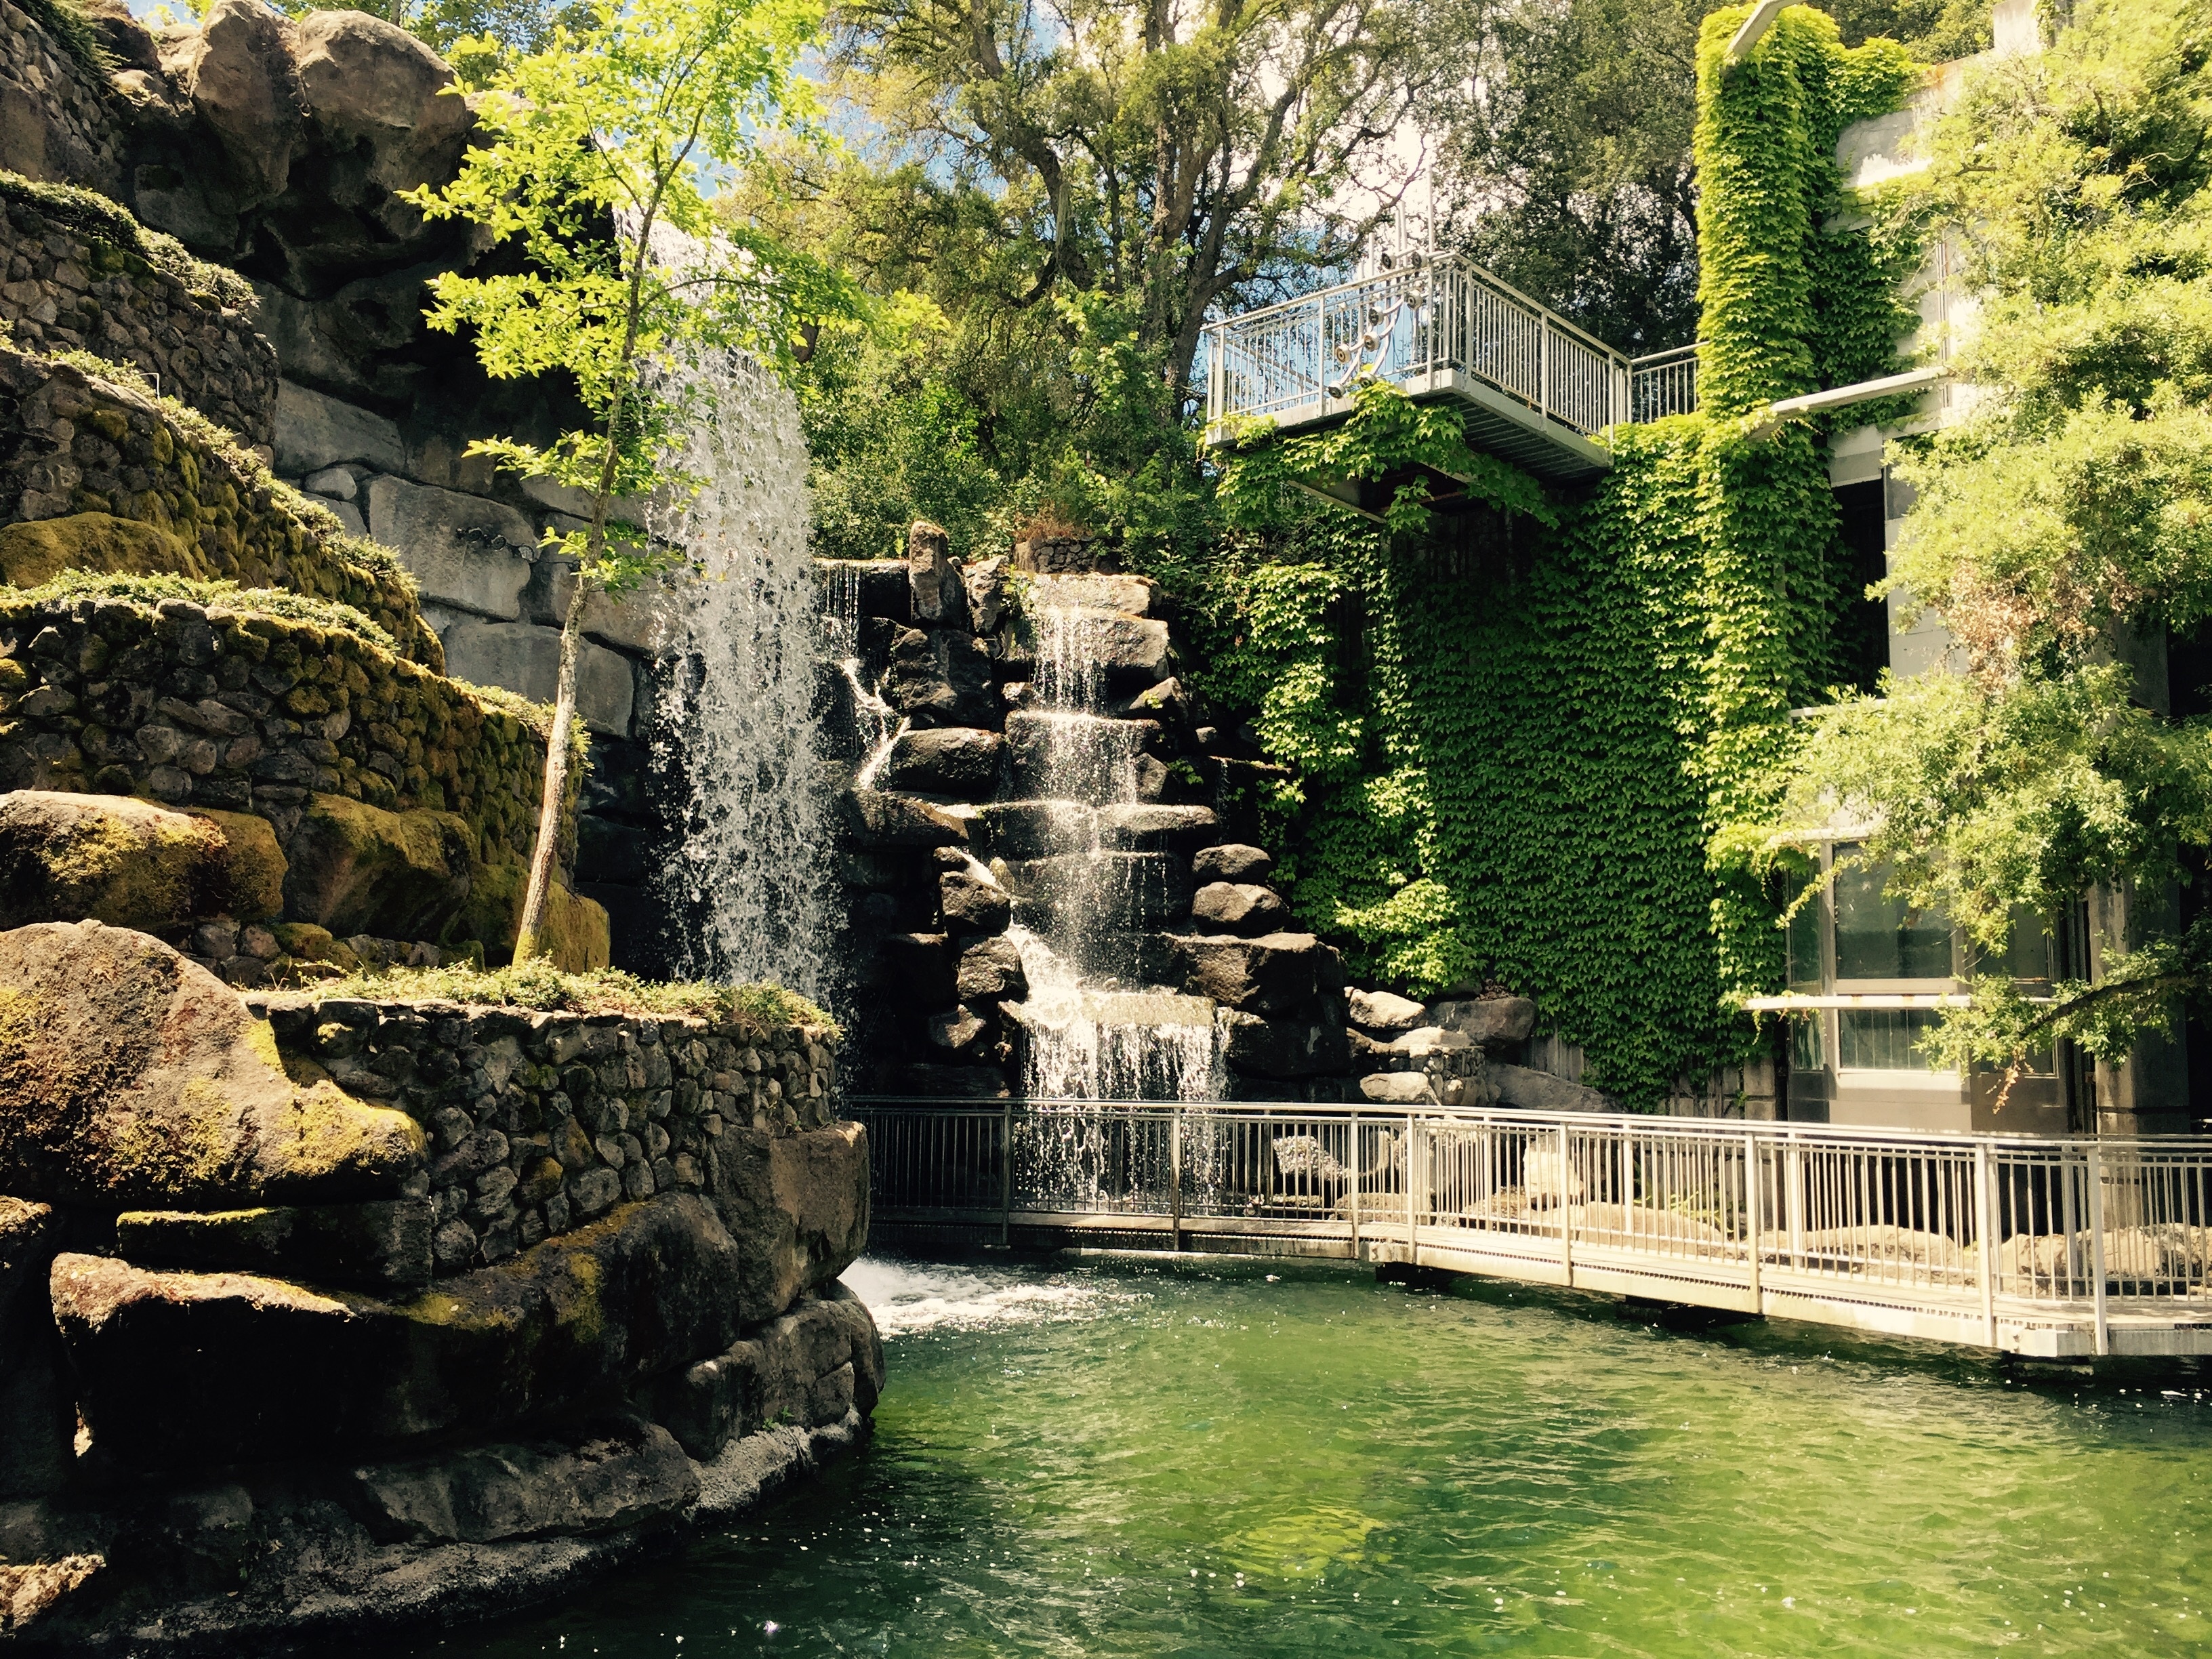
mansion, chateau, river, landmark, garden, tourism, waterway, estate, water feature